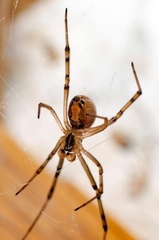
Species: Lactrodectus_hesperus